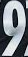
Number: 9